The Derek Trucks Band

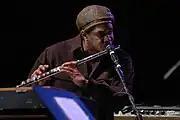
Kofi BurbridgeFlute and Keyboards

In 2002 the band's producers, Craig Street and John Snyder recommended singer Mike Mattison to the band.